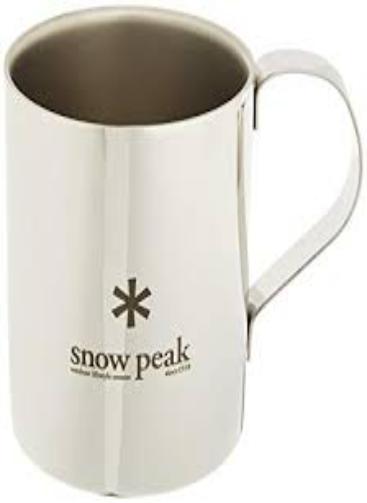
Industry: Sports